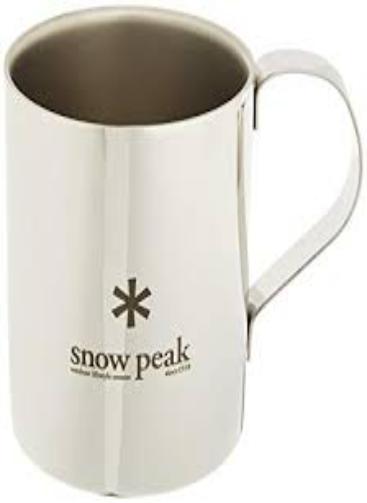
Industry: Sports